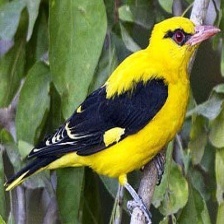
Species: EURASIAN GOLDEN ORIOLE
Scientific name: ORIOLUS ORIOLUS